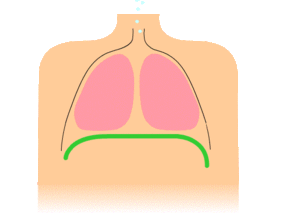
Le diaphragme, terme anatomique créé par Gérard de Crémone, est une cloison musculo-aponévrotique faite de muscles squelettiques entourant un centre tendineux unique, qui sépare la cavité thoracique de la cavité abdominale.
Les nerfs phréniques naissent dans la région cervicale, entre les troisième et cinquième segments médullaires cervicaux. Ils descendent dans le thorax et assurent l'innervation de la plèvre médiastinale et du péricarde. Ils finissent sur le diaphragme, assurant son innervation motrice, permettant sa contraction et son relâchement, mouvements essentiels à la ventilation.